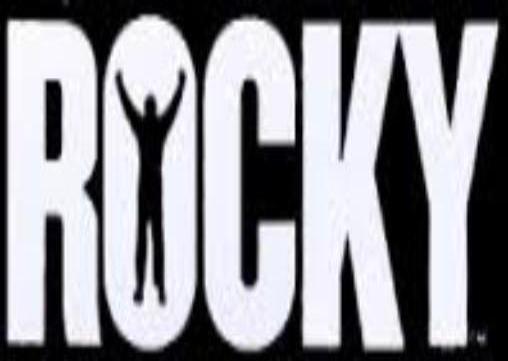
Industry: Clothes